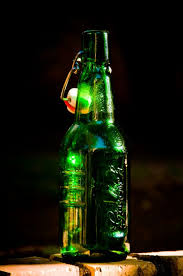
Waste category: glass